Collington railway station

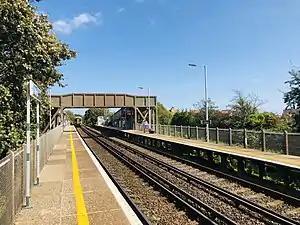
The platforms at Collington station, looking east

Collington railway station serves Collington, at the western end of Bexhill in East Sussex. It is on the East Coastway Line, and train services are provided by Southern.